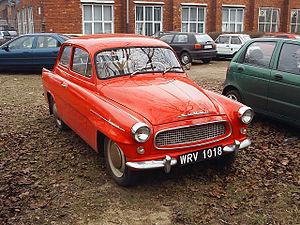
La Škoda Octavia est une petite berline fabriquée par le constructeur automobile tchécoslovaque Škoda Auto entre 1959 et 1971. Elle ne doit pas être confondue avec l’Octavia « moderne », dont la première génération est sortie en 1996.